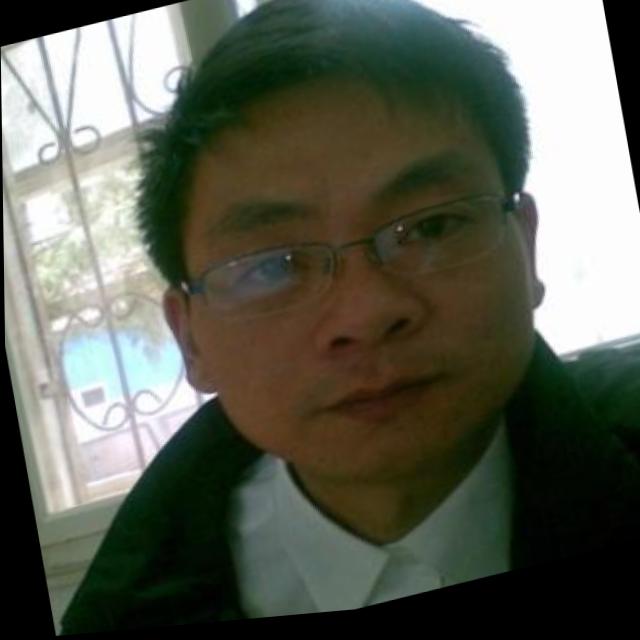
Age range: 21-44